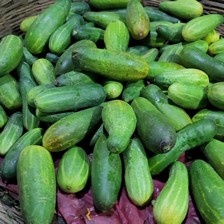
Label: cucumber